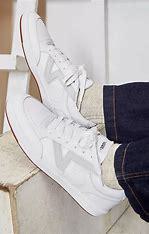
Brand: Vans
Model: Lowland Cc